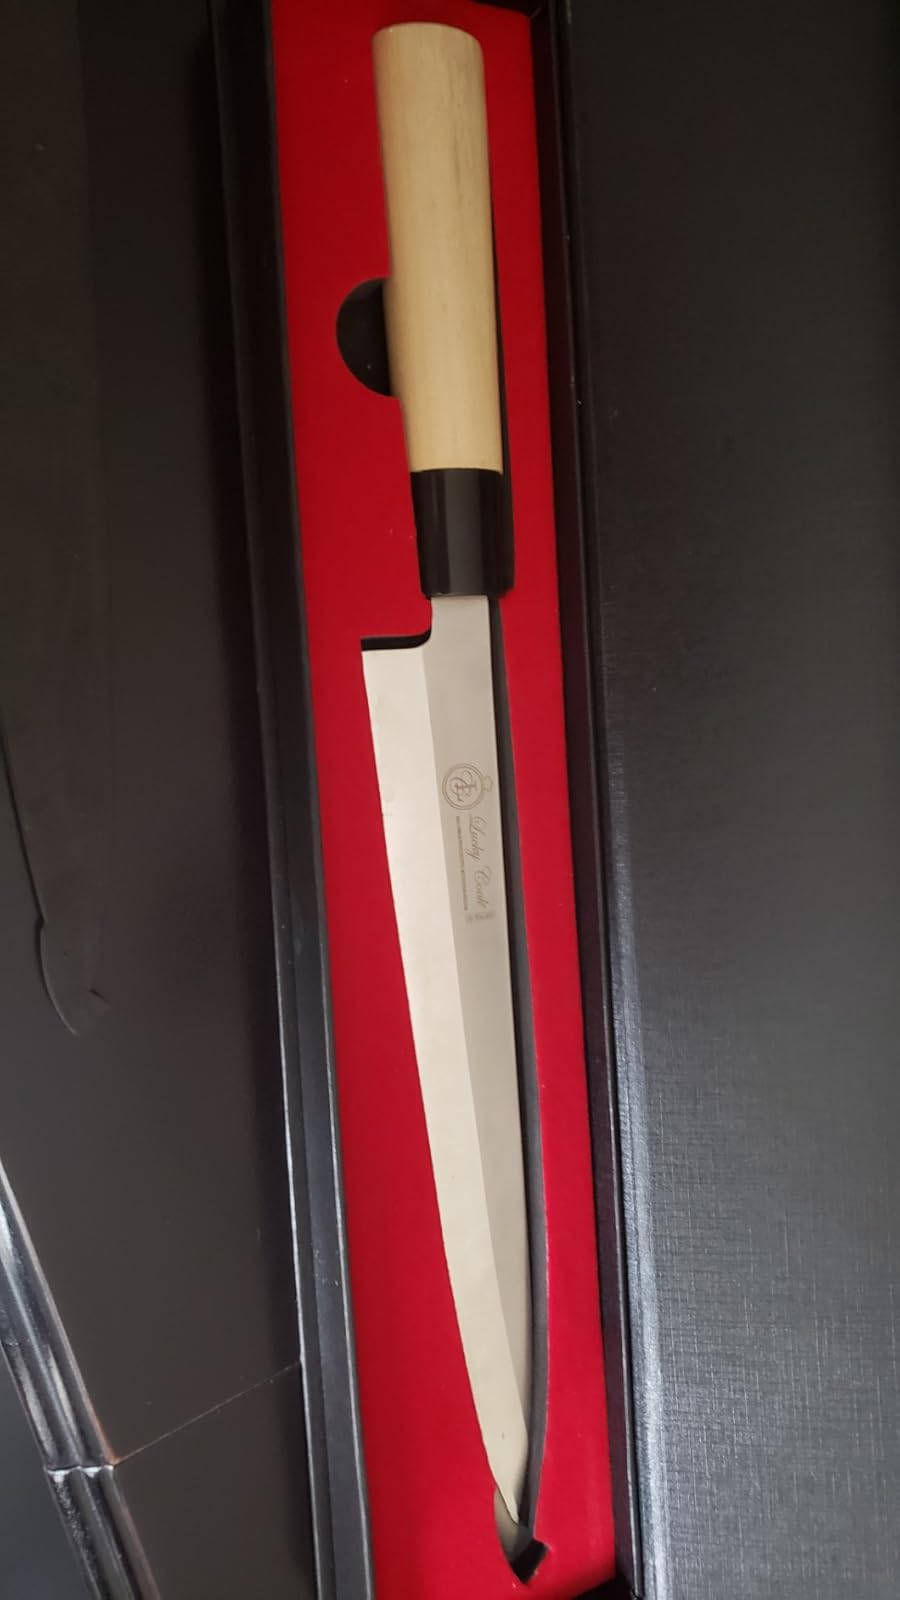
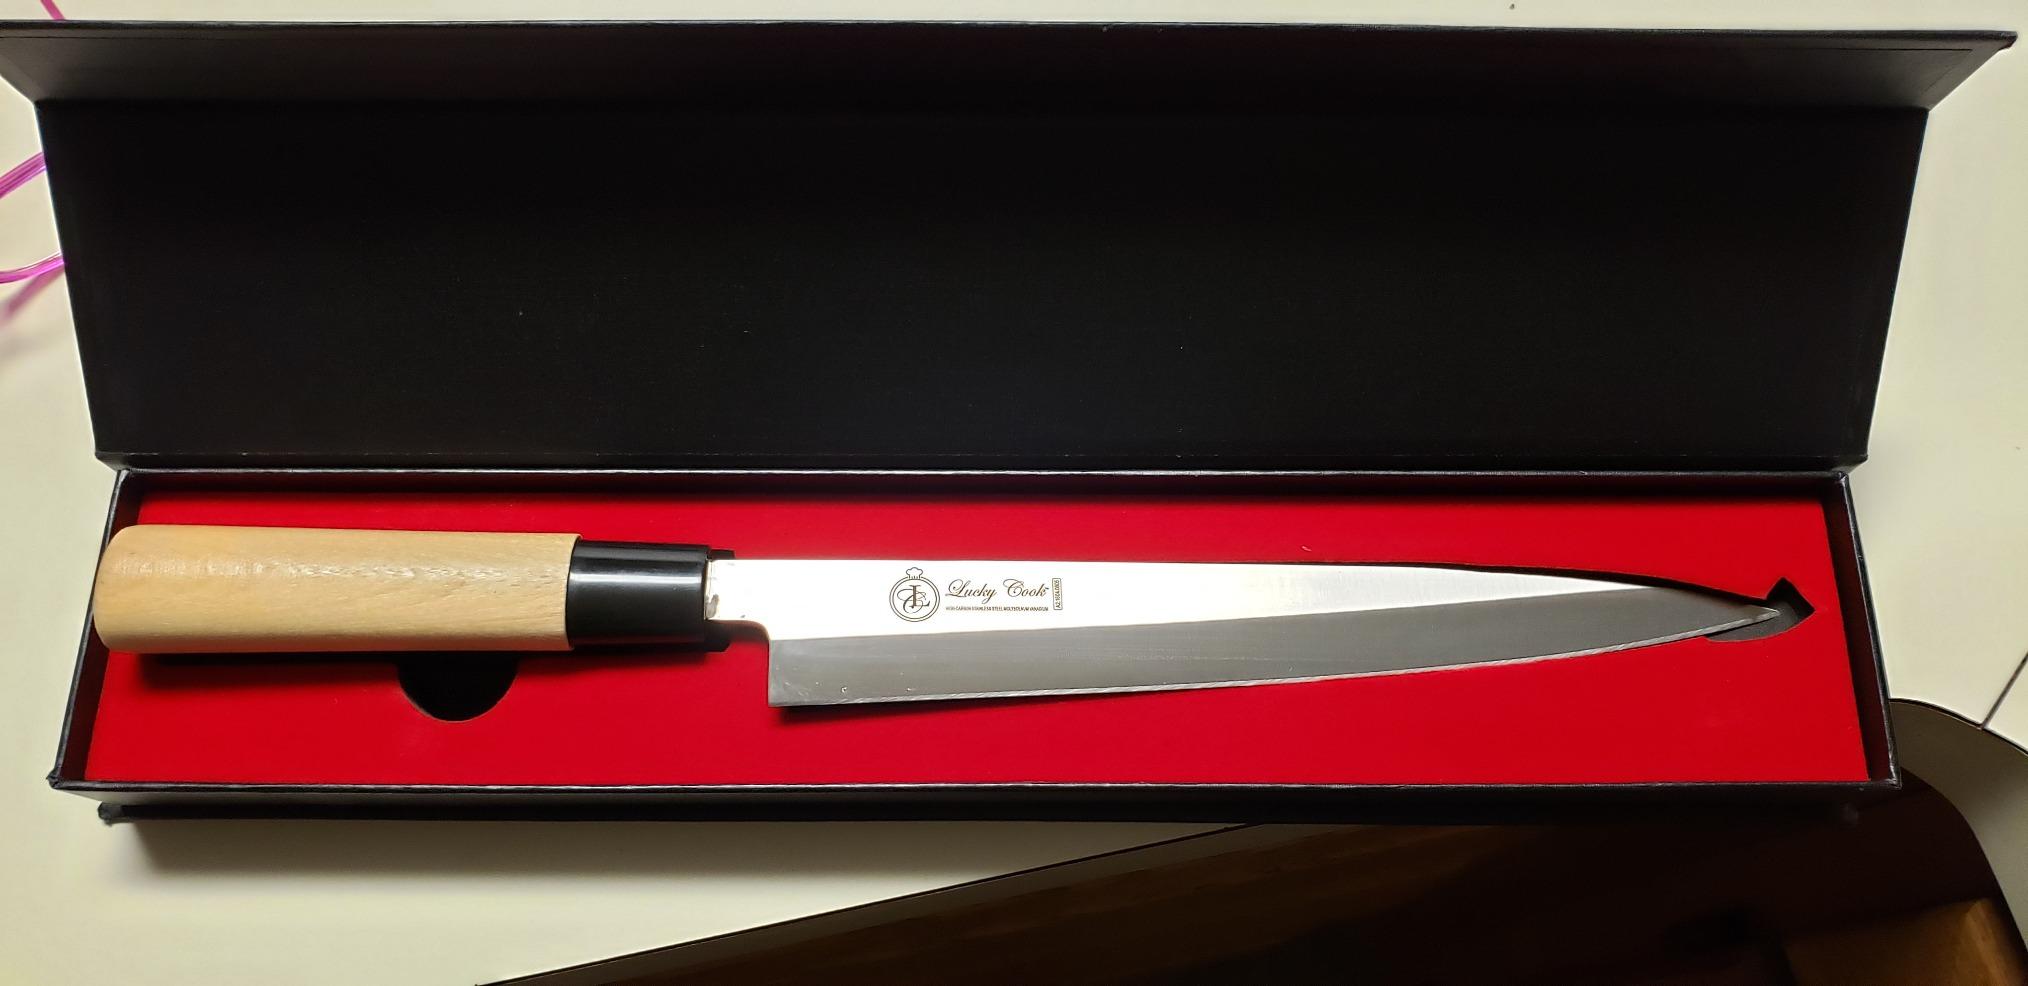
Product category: items_knife
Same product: yes